Greater Tokyo Area

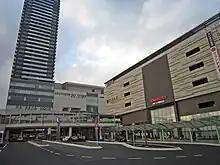
Hachiōji

Western Tokyo, known as the Tama Area ("Tama-chiiki" 多摩地域) comprises a number of municipalities, including these suburban cities: